Transnistria

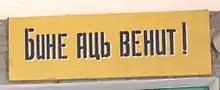
Welcome ("Bine ați venit!") sign in Moldovan Cyrillic in Tiraspol. The Cyrillic alphabet was replaced by the Latin alphabet in 1989 in Moldova, but remains in use in Transnistria.

Transnistria has its own central bank, the Transnistrian Republican Bank, which issues its national currency, the Transnistrian ruble. It is convertible at a freely floating exchange rate but only in Transnistria.